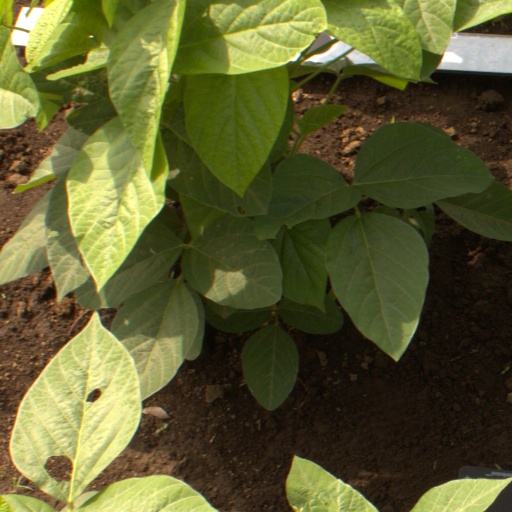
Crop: soybean